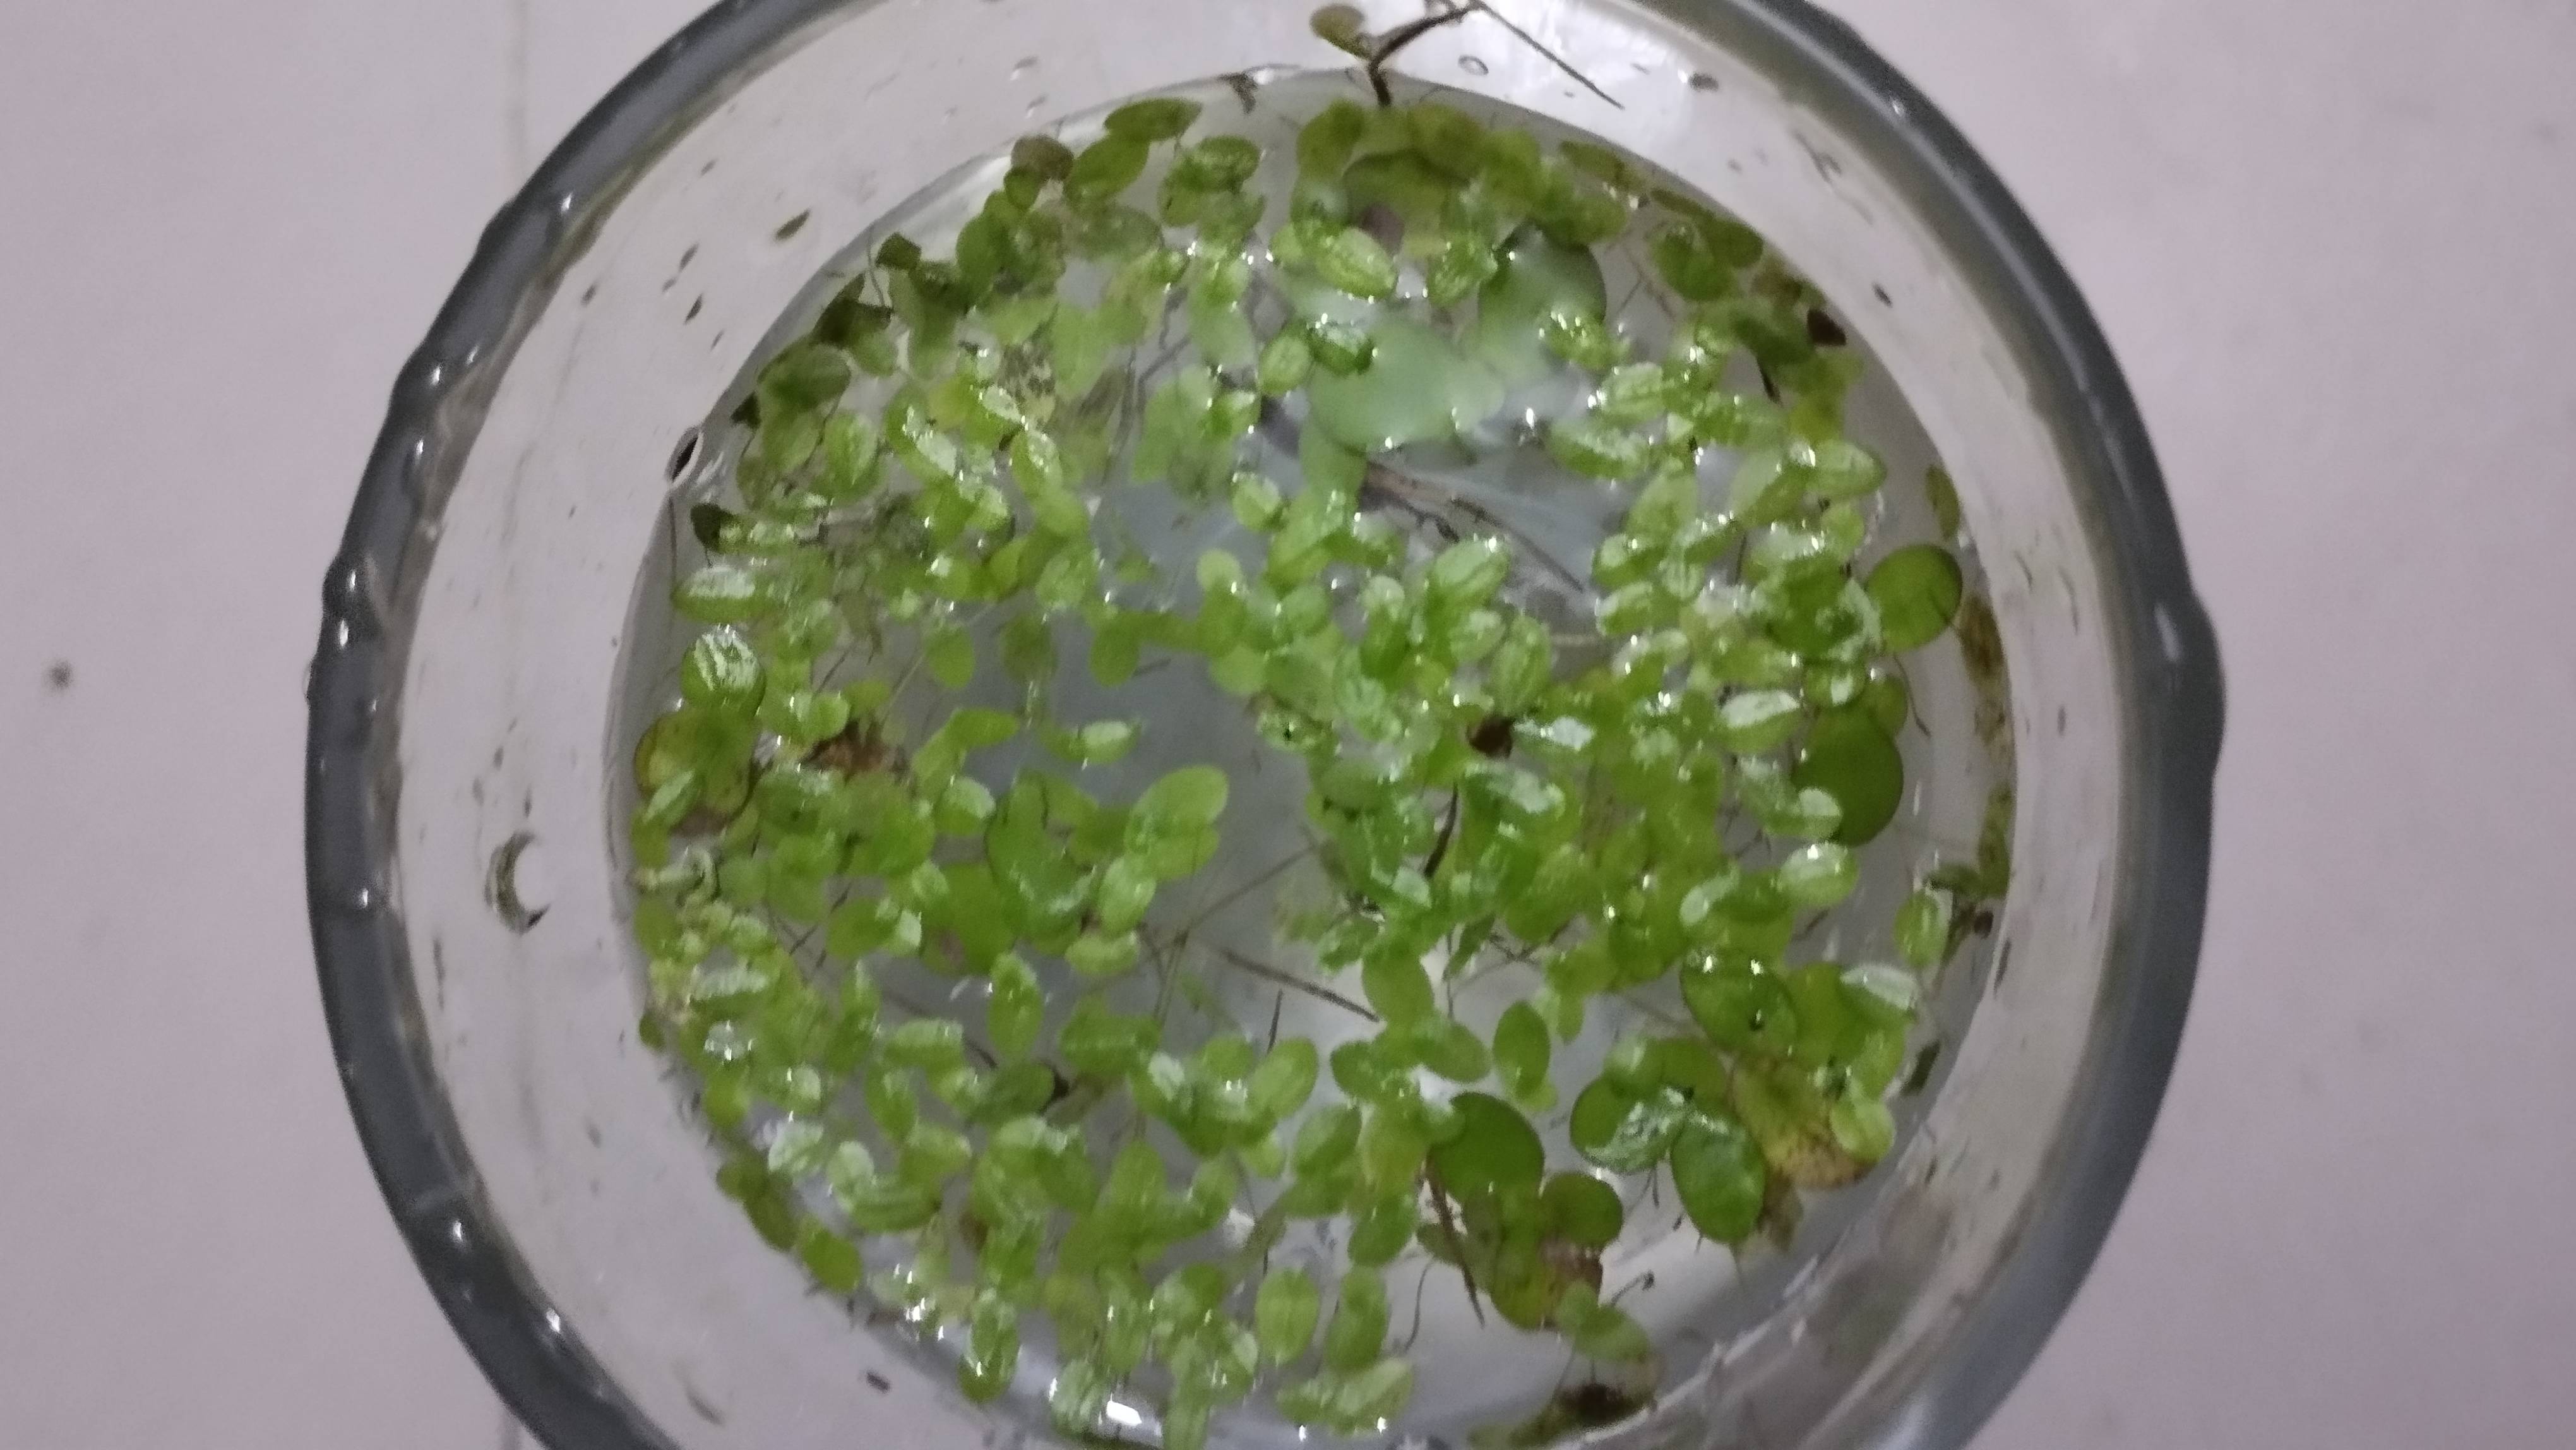
Species: Common Duckweeds (Lemna minor)